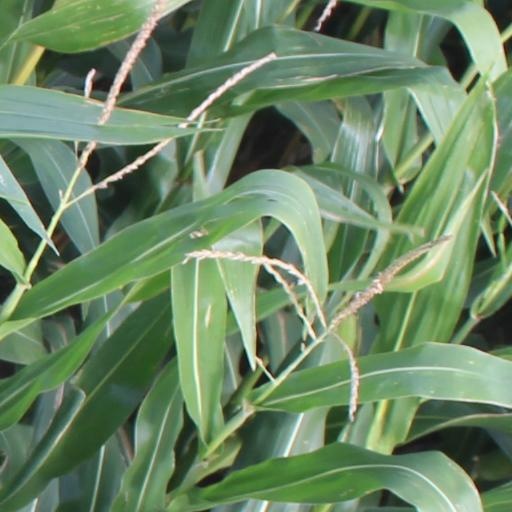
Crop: maize; corn